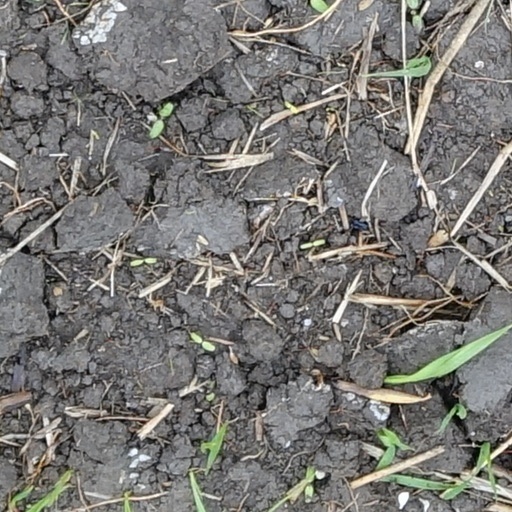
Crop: wheat